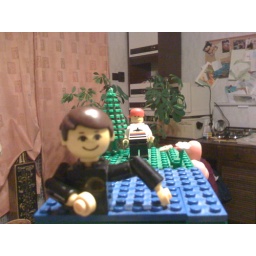
A happy boy wading into the water while his friend in baseball caps watching from the shore.